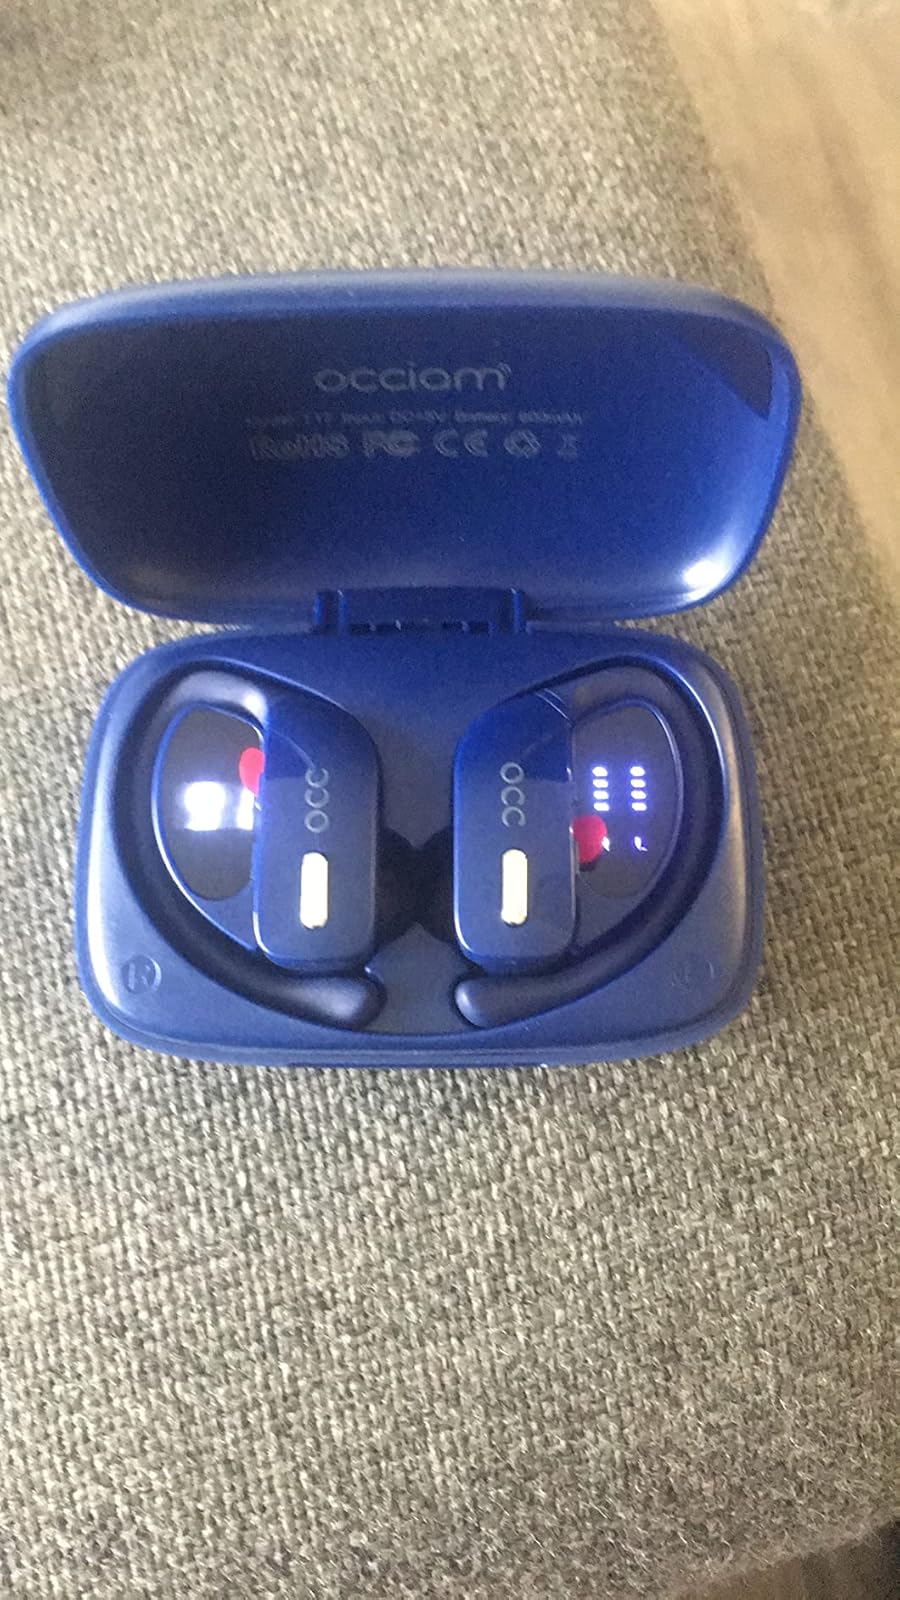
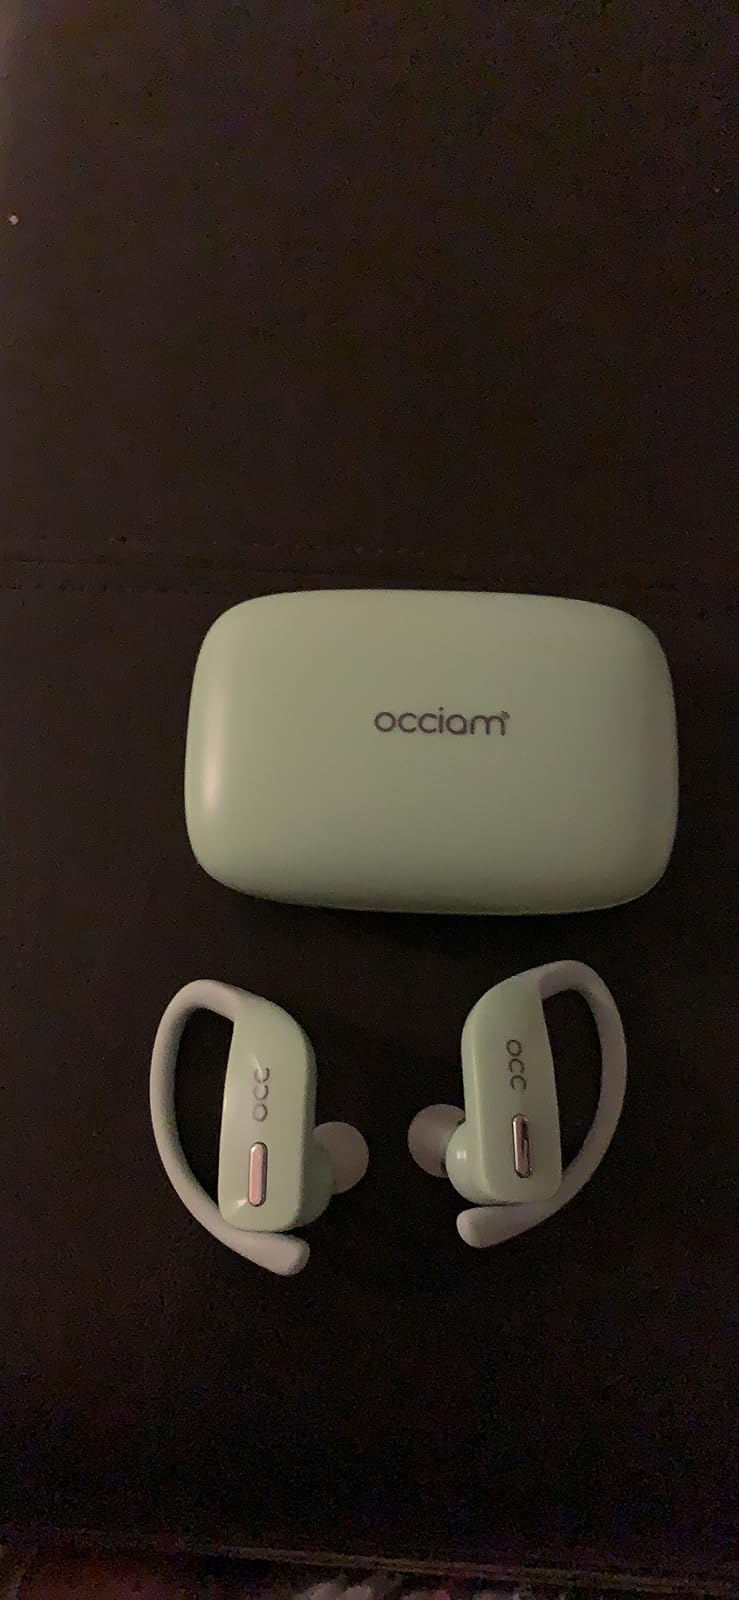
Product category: earbuds
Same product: no